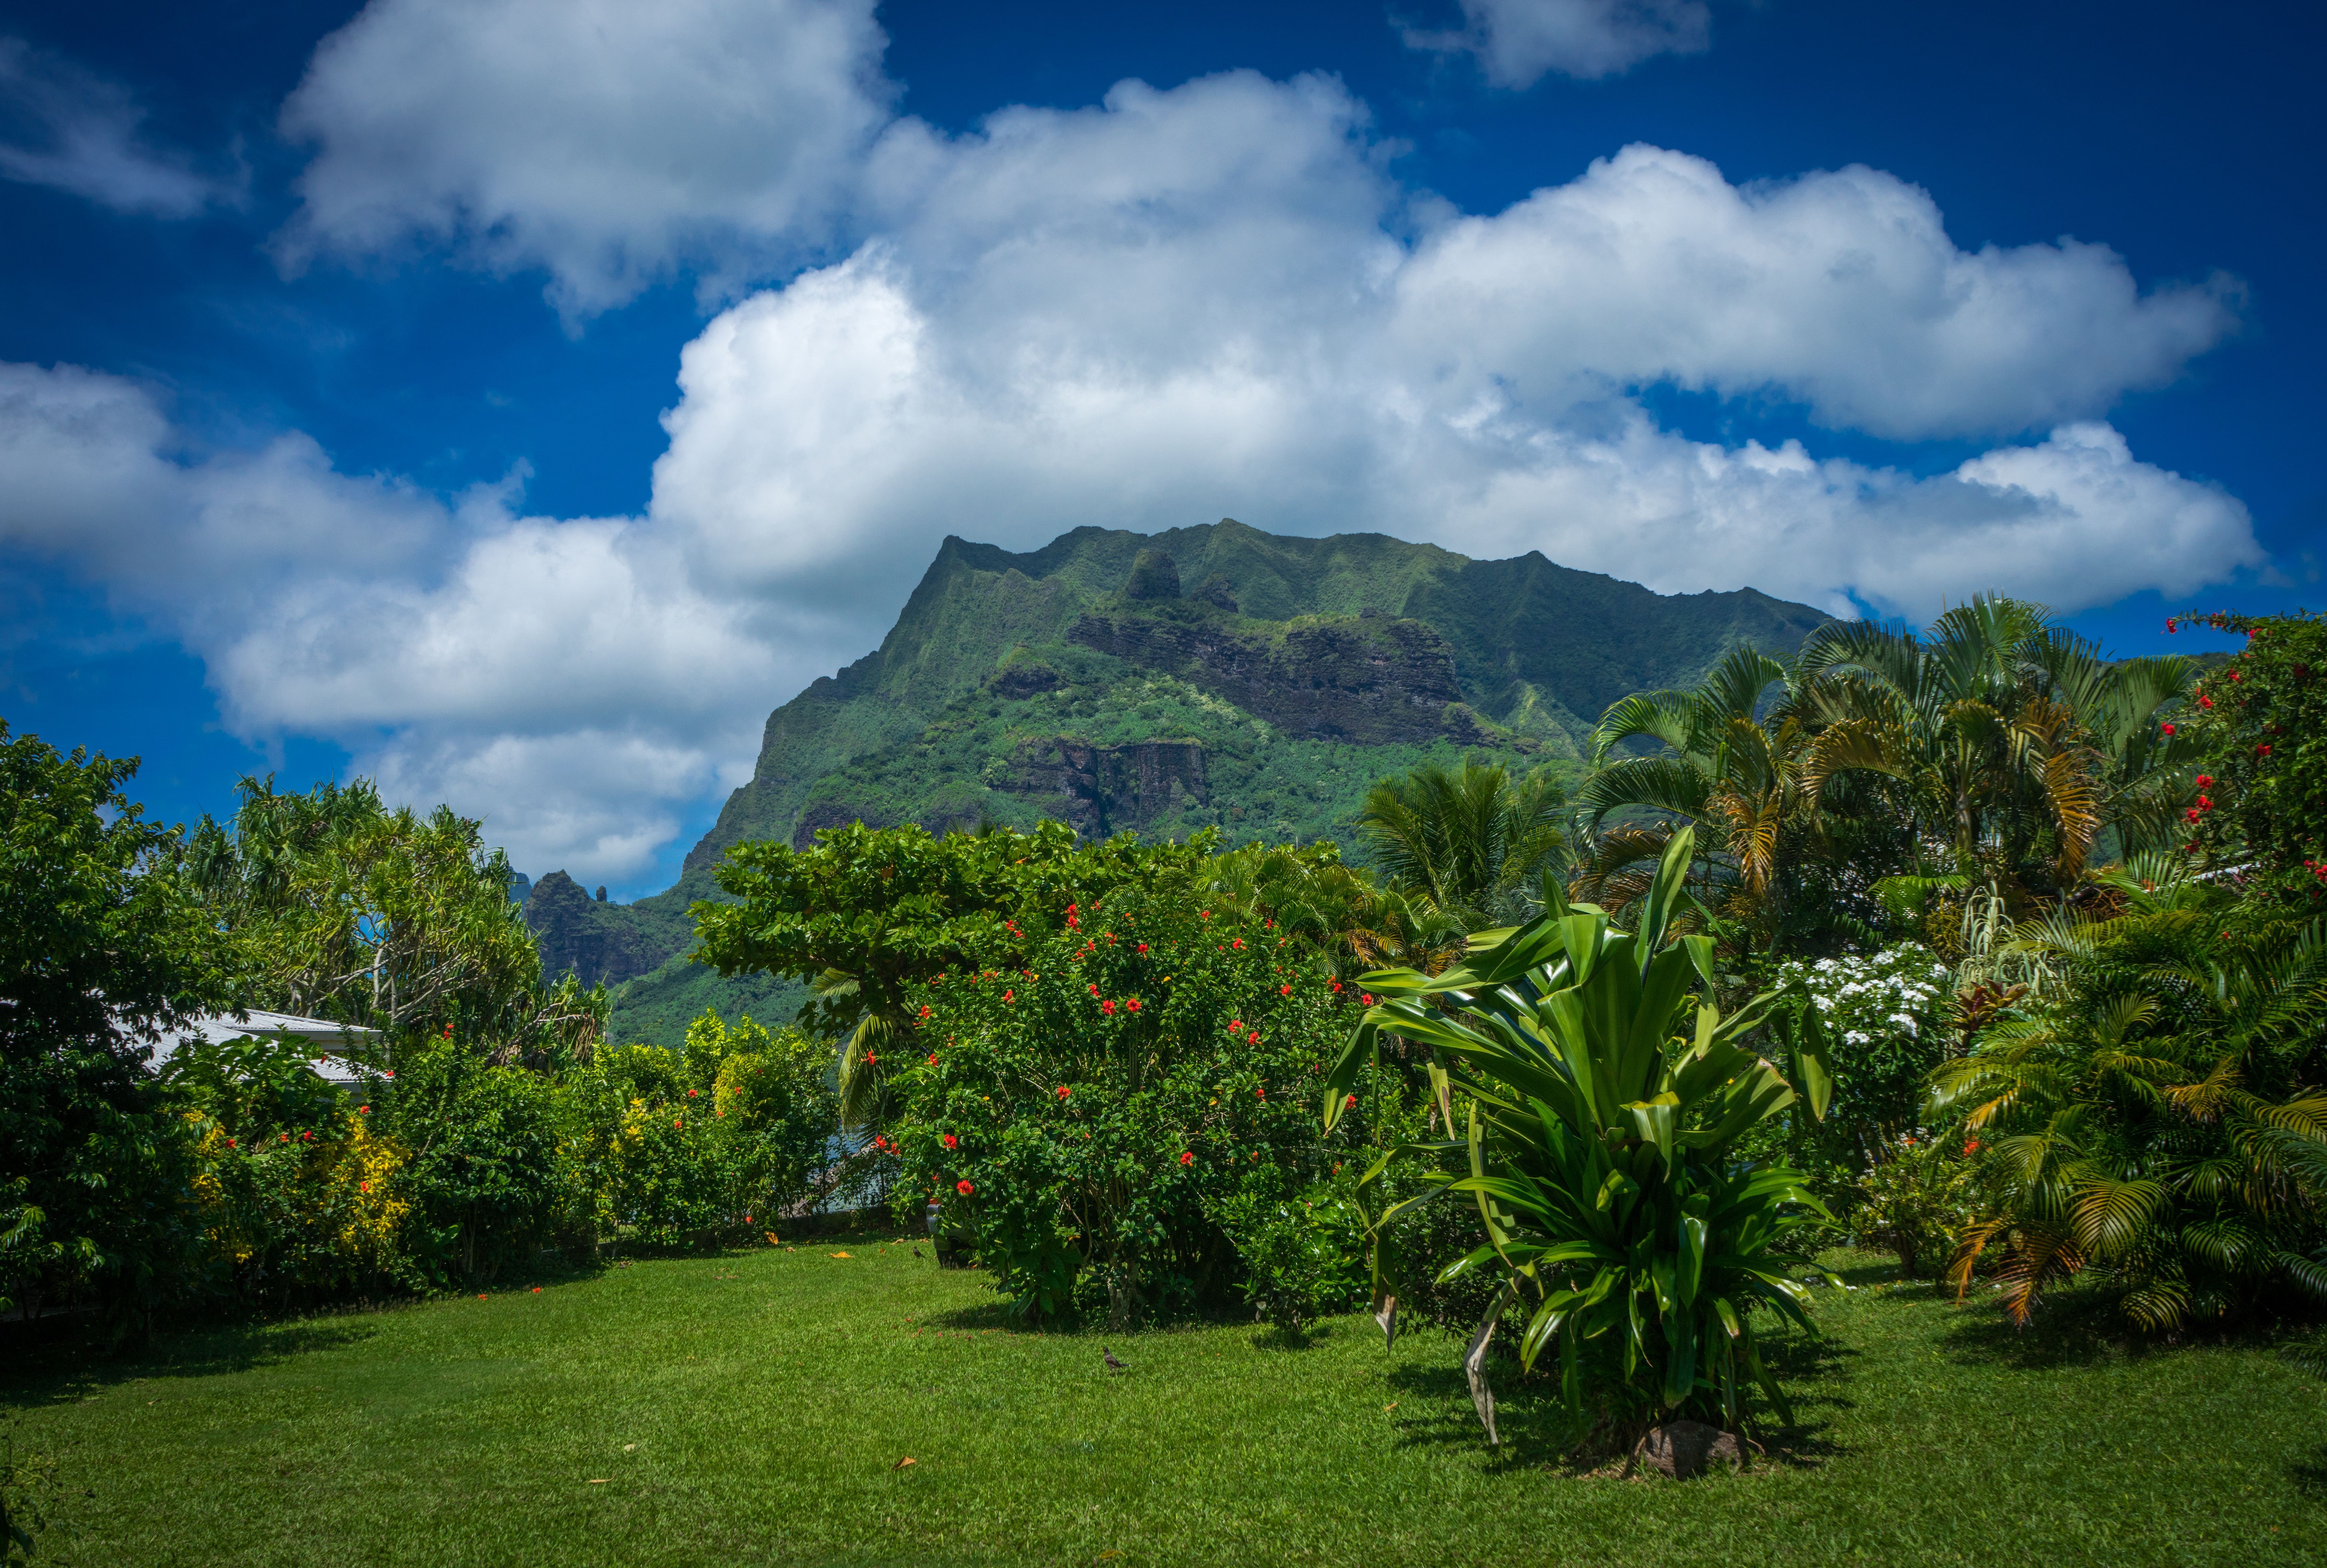
landscape, tree, nature, forest, outdoor, mountain, cloud, sky, lawn, meadow, hill, flower, view, valley, vacation, travel, green, jungle, paradise, tropical, island, blue, garden, tourism, sunny, clouds, tropic, mountains, vegetation, rainforest, plantation, estate, exotic, tropics, ecosystem, rural area, south pacific, moorea, french polynesia, mountainous landforms, arecales